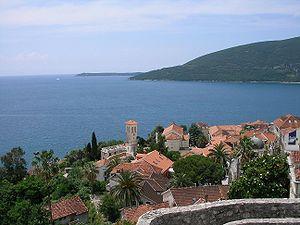
Herceg Novi est une ville et une municipalité du Monténégro. En 2003, la ville comptait 5 208 habitants et la municipalité 16 523.